SMS Lothringen

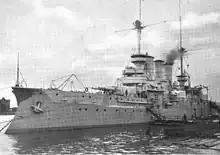
in port,

The fleet conducted training exercises in the Baltic in February 1908. In July, and the rest of the fleet sailed into the Atlantic Ocean to conduct a major training cruise. Prince Heinrich, commander of the fleet, had pressed for such a cruise the previous year, arguing that it would prepare the fleet for overseas operations and would break up the monotony of training in German waters, though tensions with Britain over the developing Anglo-German naval arms race were high. The fleet departed Kiel on 17 July, passed through the Kaiser Wilhelm Canal to the North Sea, and continued to the Atlantic through the English Channel. The fleet returned to Germany on 13 August. The autumn maneuvers followed from 27 August to 12 September. Later that year, the fleet toured coastal German cities as part of an effort to increase public support for naval expenditure. Another cruise into the Atlantic was conducted from 7 July to 1 August 1909. On the way back to Germany, the High Seas Fleet was received by the British Royal Navy in Spithead.